Singleton Abbey

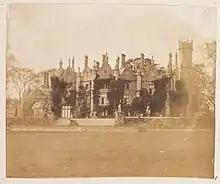
Singleton in 1854

The nucleus of the house is a neo-classical villa, octagonal in plan, erected in 1784 under the name of Marino by Edward King, a customs official. In 1817 this was bought by the industrialist John Henry Vivian, who added rectangular one-bay extensions to either side. In 1823 Vivian commissioned the architect P. F. Robinson to re-model the house in the neo-Gothic style. Work started in 1827, and a decade later Robinson published "Domestic Architecture in the Tudor Style", a monograph in all but name on Singleton Abbey. The house then served as residence of the Vivian family for several years.